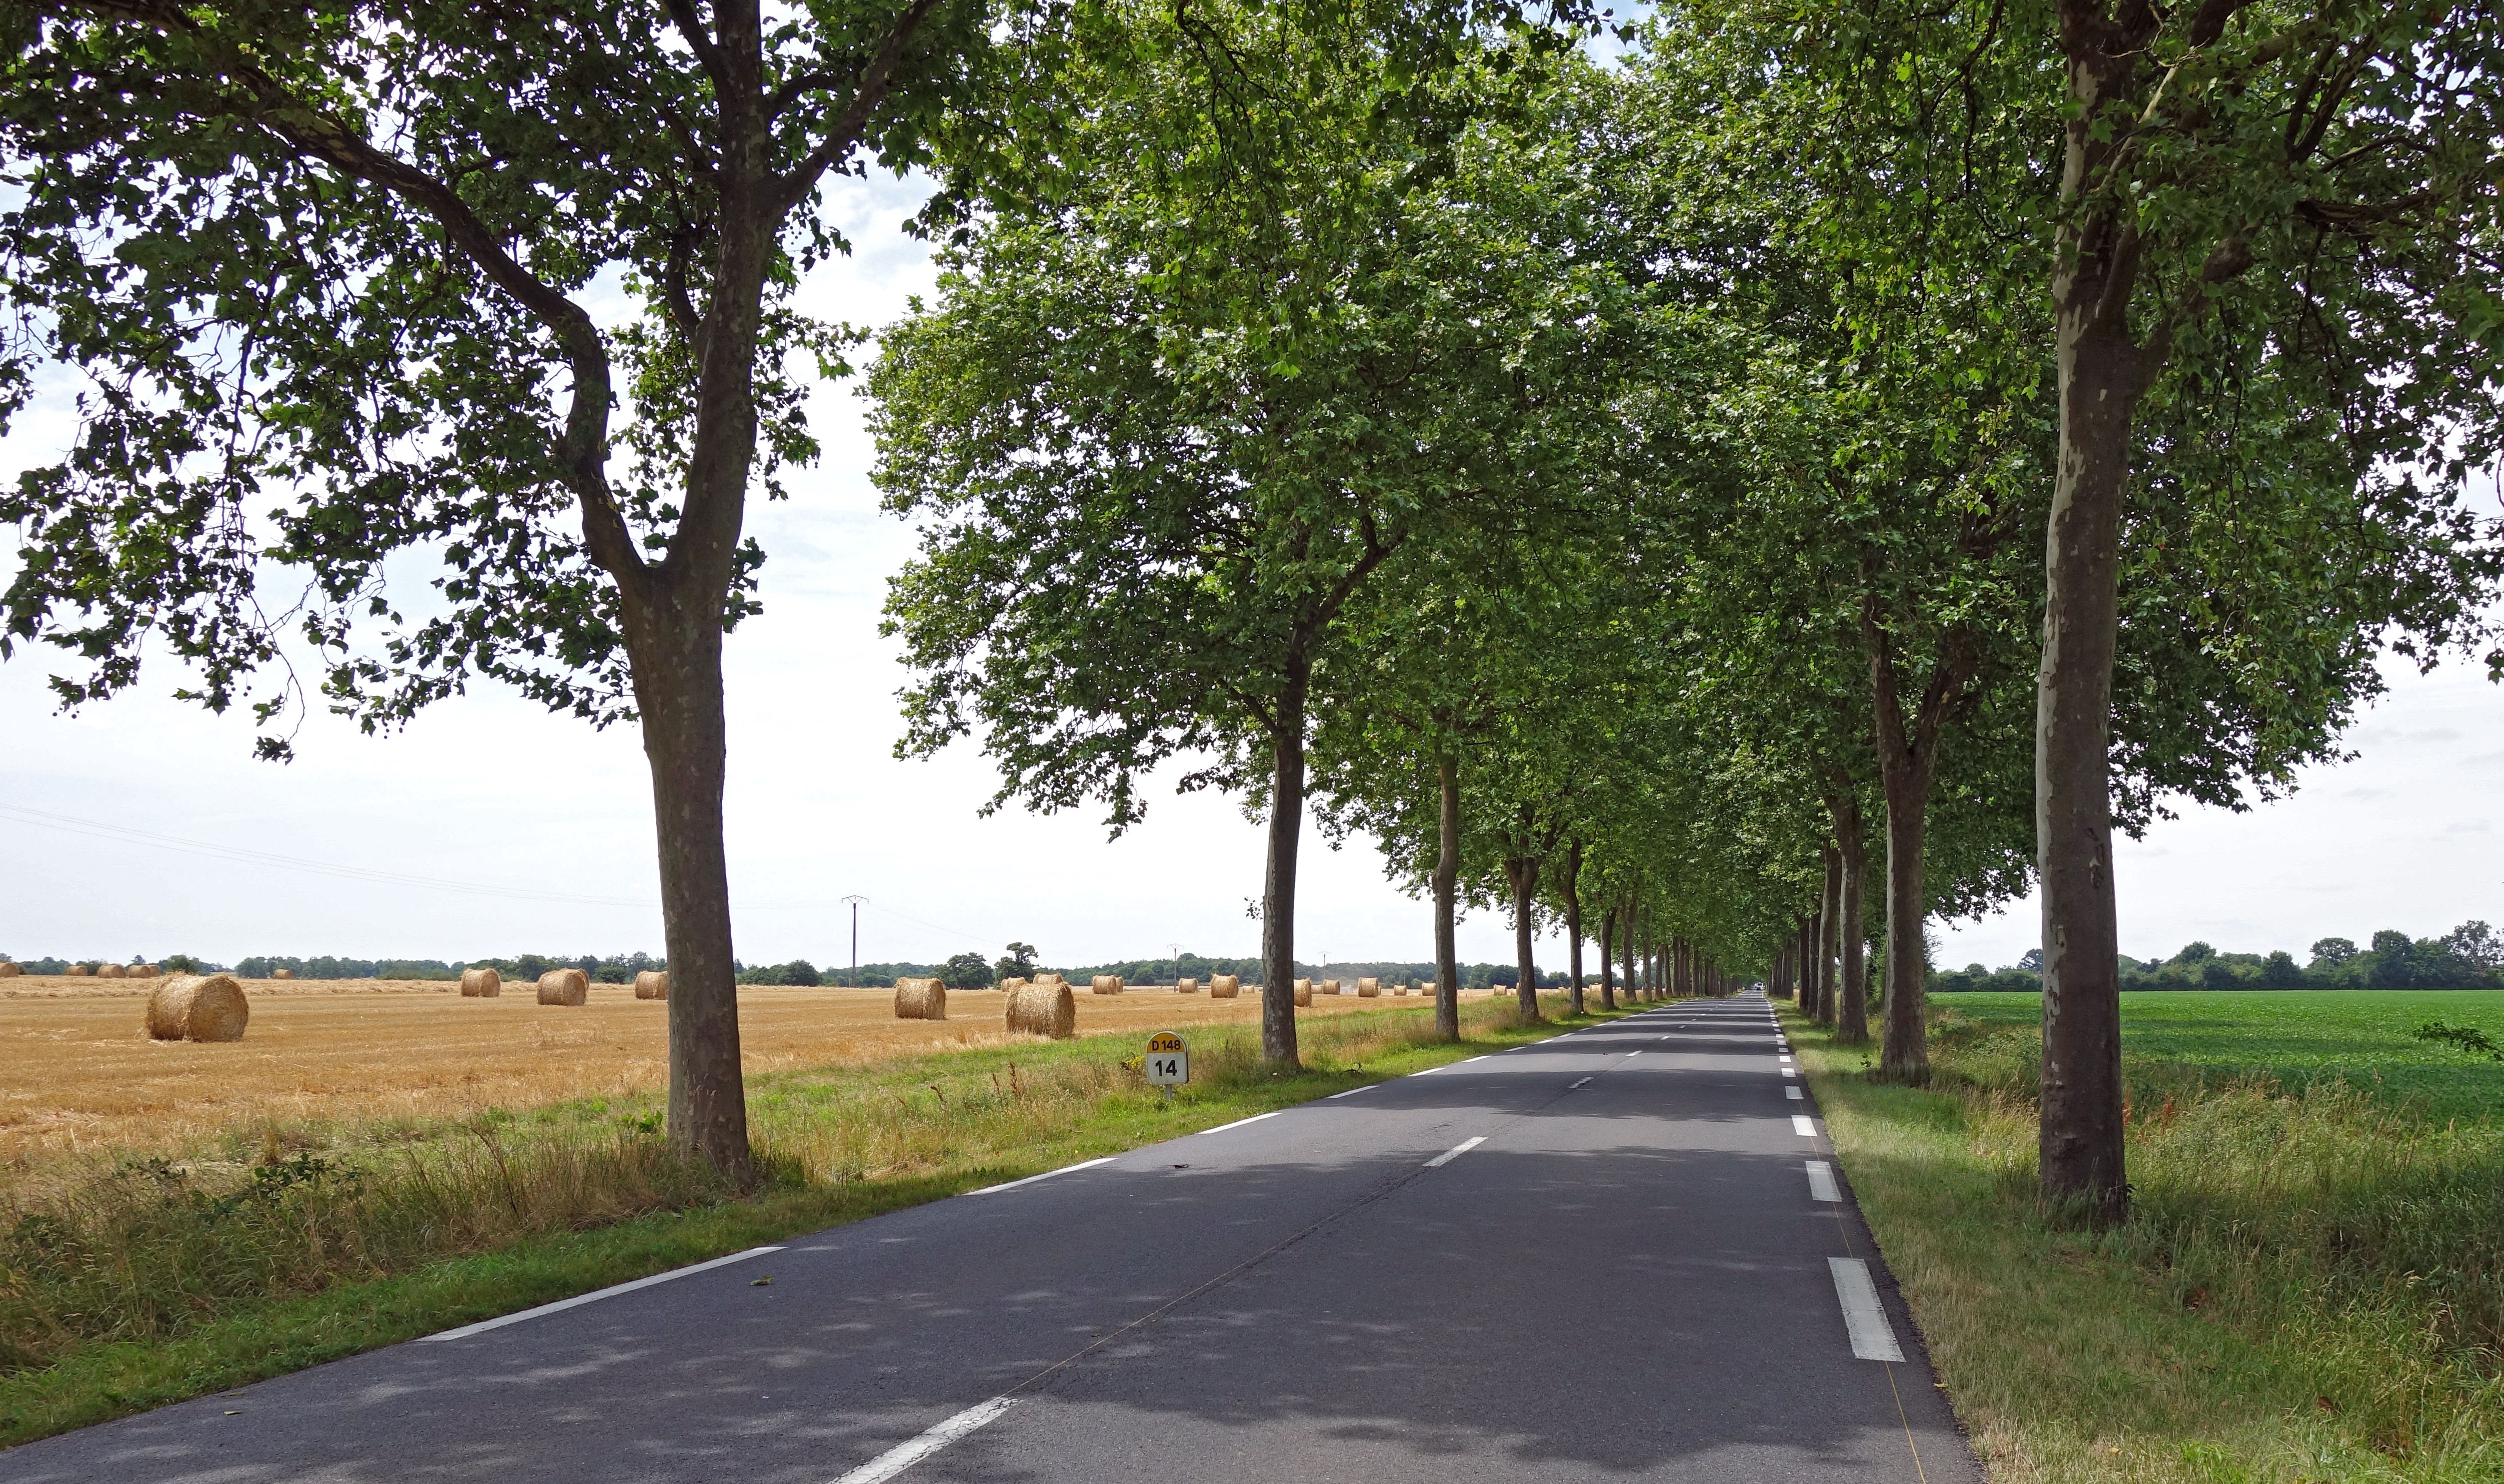
tree, road, property, infrastructure, estate, neighbourhood, real estate, residential area, woody plant, land lot